Mauretania Caesariensis

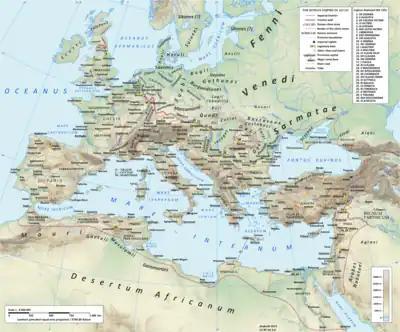
The Roman Empire in the time of Hadrian (ruled 117–138), showing the imperial province of Mauretania Caesariensis (roughly modern Algeria, in the Maghreb)

In the middle of the 1st century, Roman emperor Claudius divided the westernmost Roman province in Africa, named Mauretania ('land of the Mauri', hence the word Moors), into Mauretania Caesariensis (named after its capital, Caesarea in Mauretania, one of many cities named Caesarea after the imperial cognomen that had become a title) and Mauretania Tingitana.